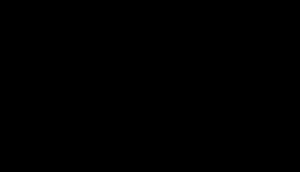
La gravité bimétrique ou bigravité fait référence à deux ensembles différents de modèles cosmologiques. Le premier ensemble repose sur des théories mathématiques modifiées de la loi de la gravitation dans lesquelles deux tenseurs métriques sont utilisés au lieu d'un seul. La seconde métrique peut être introduite dans les calculs pour les états élevés de densité d'énergie, avec l'implication que la vitesse de la lumière pourrait être dépendante de la densité d'énergie, ce qui permet aux modèles de recourir à une vitesse variable de la lumière. Dans ces cas la seconde métrique se réfère à des gravitons, particules hypothétiques dotées d’une masse, et même dans certaines études d’un « spectre de masse ». Il s'agit alors d'extensions de la théorie de la gravité massive.
En physique théorique, la masse négative est un concept hypothétique postulant l'existence de masse de « charge » négative, tout comme il existe des charges électriques positives et négatives. Cette masse négative aurait des propriétés gravitationnelle et inertielle différentes, mais possiblement symétriques, de la masse « normale » qui est conventionnellement positive.
Andreï Dmitrievitch Sakharov, né à Moscou le 21 mai 1921 et mort dans la même ville le 14 décembre 1989, est un physicien nucléaire soviétique d'origine russe, militant pour les droits de l'homme, les libertés civiles et la réforme dans son pays. Il a obtenu le prix Nobel de la paix en 1975.